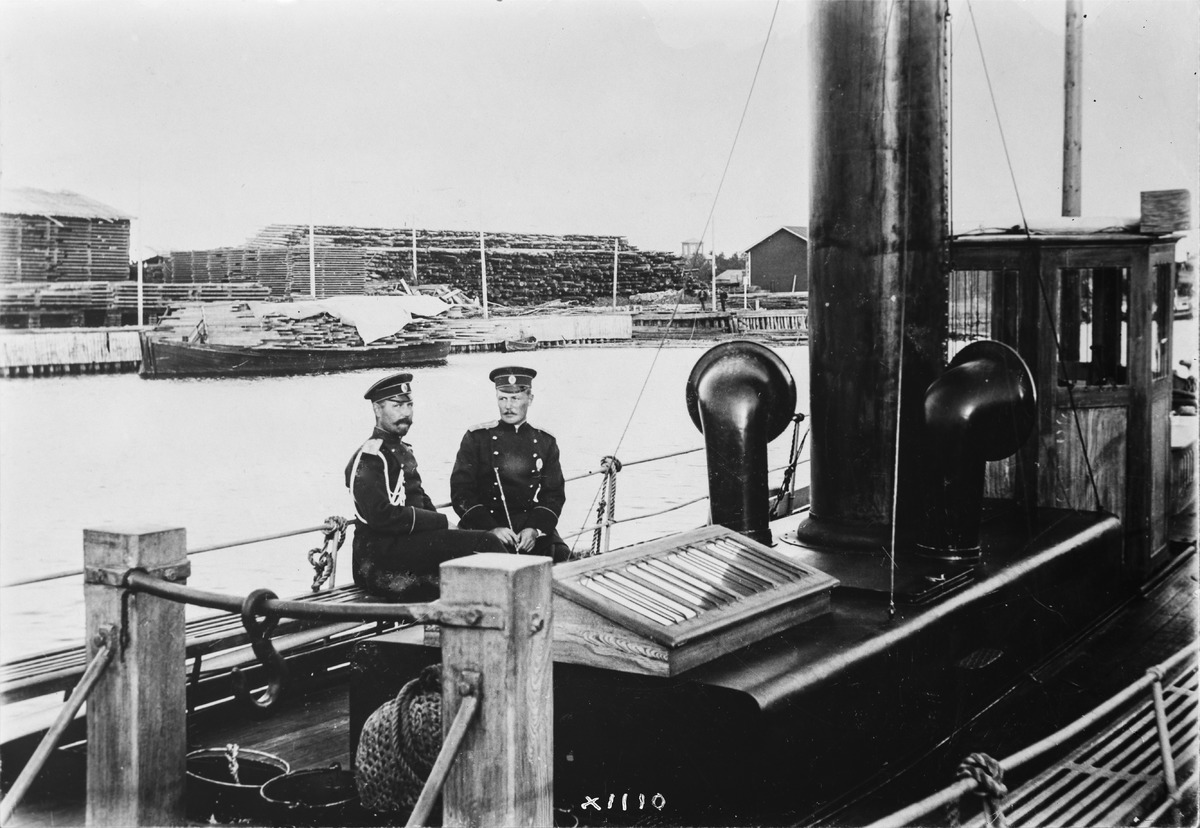
Suomen 4. Oulun Tarkk'ampujapataljoonan kaksi upseeria hinaajan kannella Oulun Toppilansalmessa
Two officers of Suomen 4. Oulun Tarkk'ampujapataljoona on the deck of a tugboat in Oulu's Toppilansalmi
sisällön kuvaus: Suomen 4. Oulun Tarkk'ampujapataljoonan kaksi upseeria hinaajan kannella Oulun Toppilansalmessa. Vasemmalla kapteeni Hugo Frey ja oikealla esikuntakapteeni Harry Frey. Taustalla Toppilan sahan varastoja. Kuva otettu ennen Oulun tervahovin paloa vuonna 1901. sisällön kuvaus: Reprokuvattu luultavasti 1930-luvulla. content description: Two officers of Suomen 4. Oulun Tarkk'ampujapataljoona on the deck of a tugboat in Oulu's Toppilansalmi. On the left captain Hugo Frey and on the right staff captain Harry Frey. In the background the warehouses of Toppila sawmill. Photograph taken before the fire of Oulu's tervahovi in 1901.
Vuosi: 1890
Paikka: Suomi, Oulu, Suomi, Pohjois-Pohjanmaa, Oulu
Aiheet: Frey, Harry; Frey, Hugo; Suomen 4. Oulun Tarkk'ampujapataljoona; Suomen entinen sotaväki; Toppilansalmi; kaksin; armeijat; sotilaat; upseerit; hinaajat; satamat; armies; soldiers; officers; harbours; ports; docks; tugboats